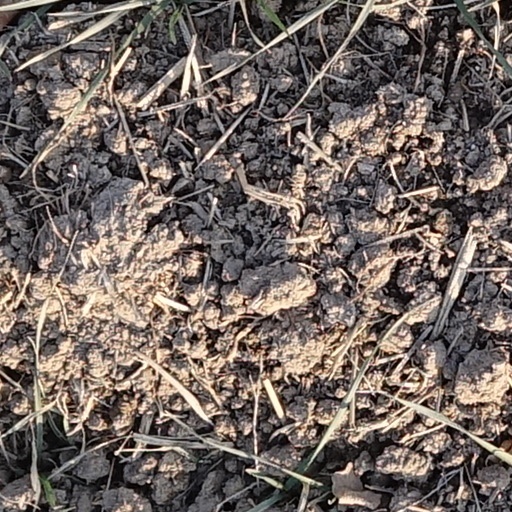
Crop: wheat